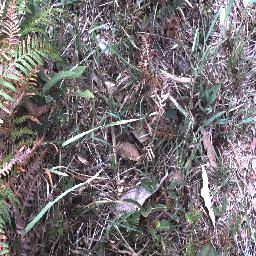
Label: negative